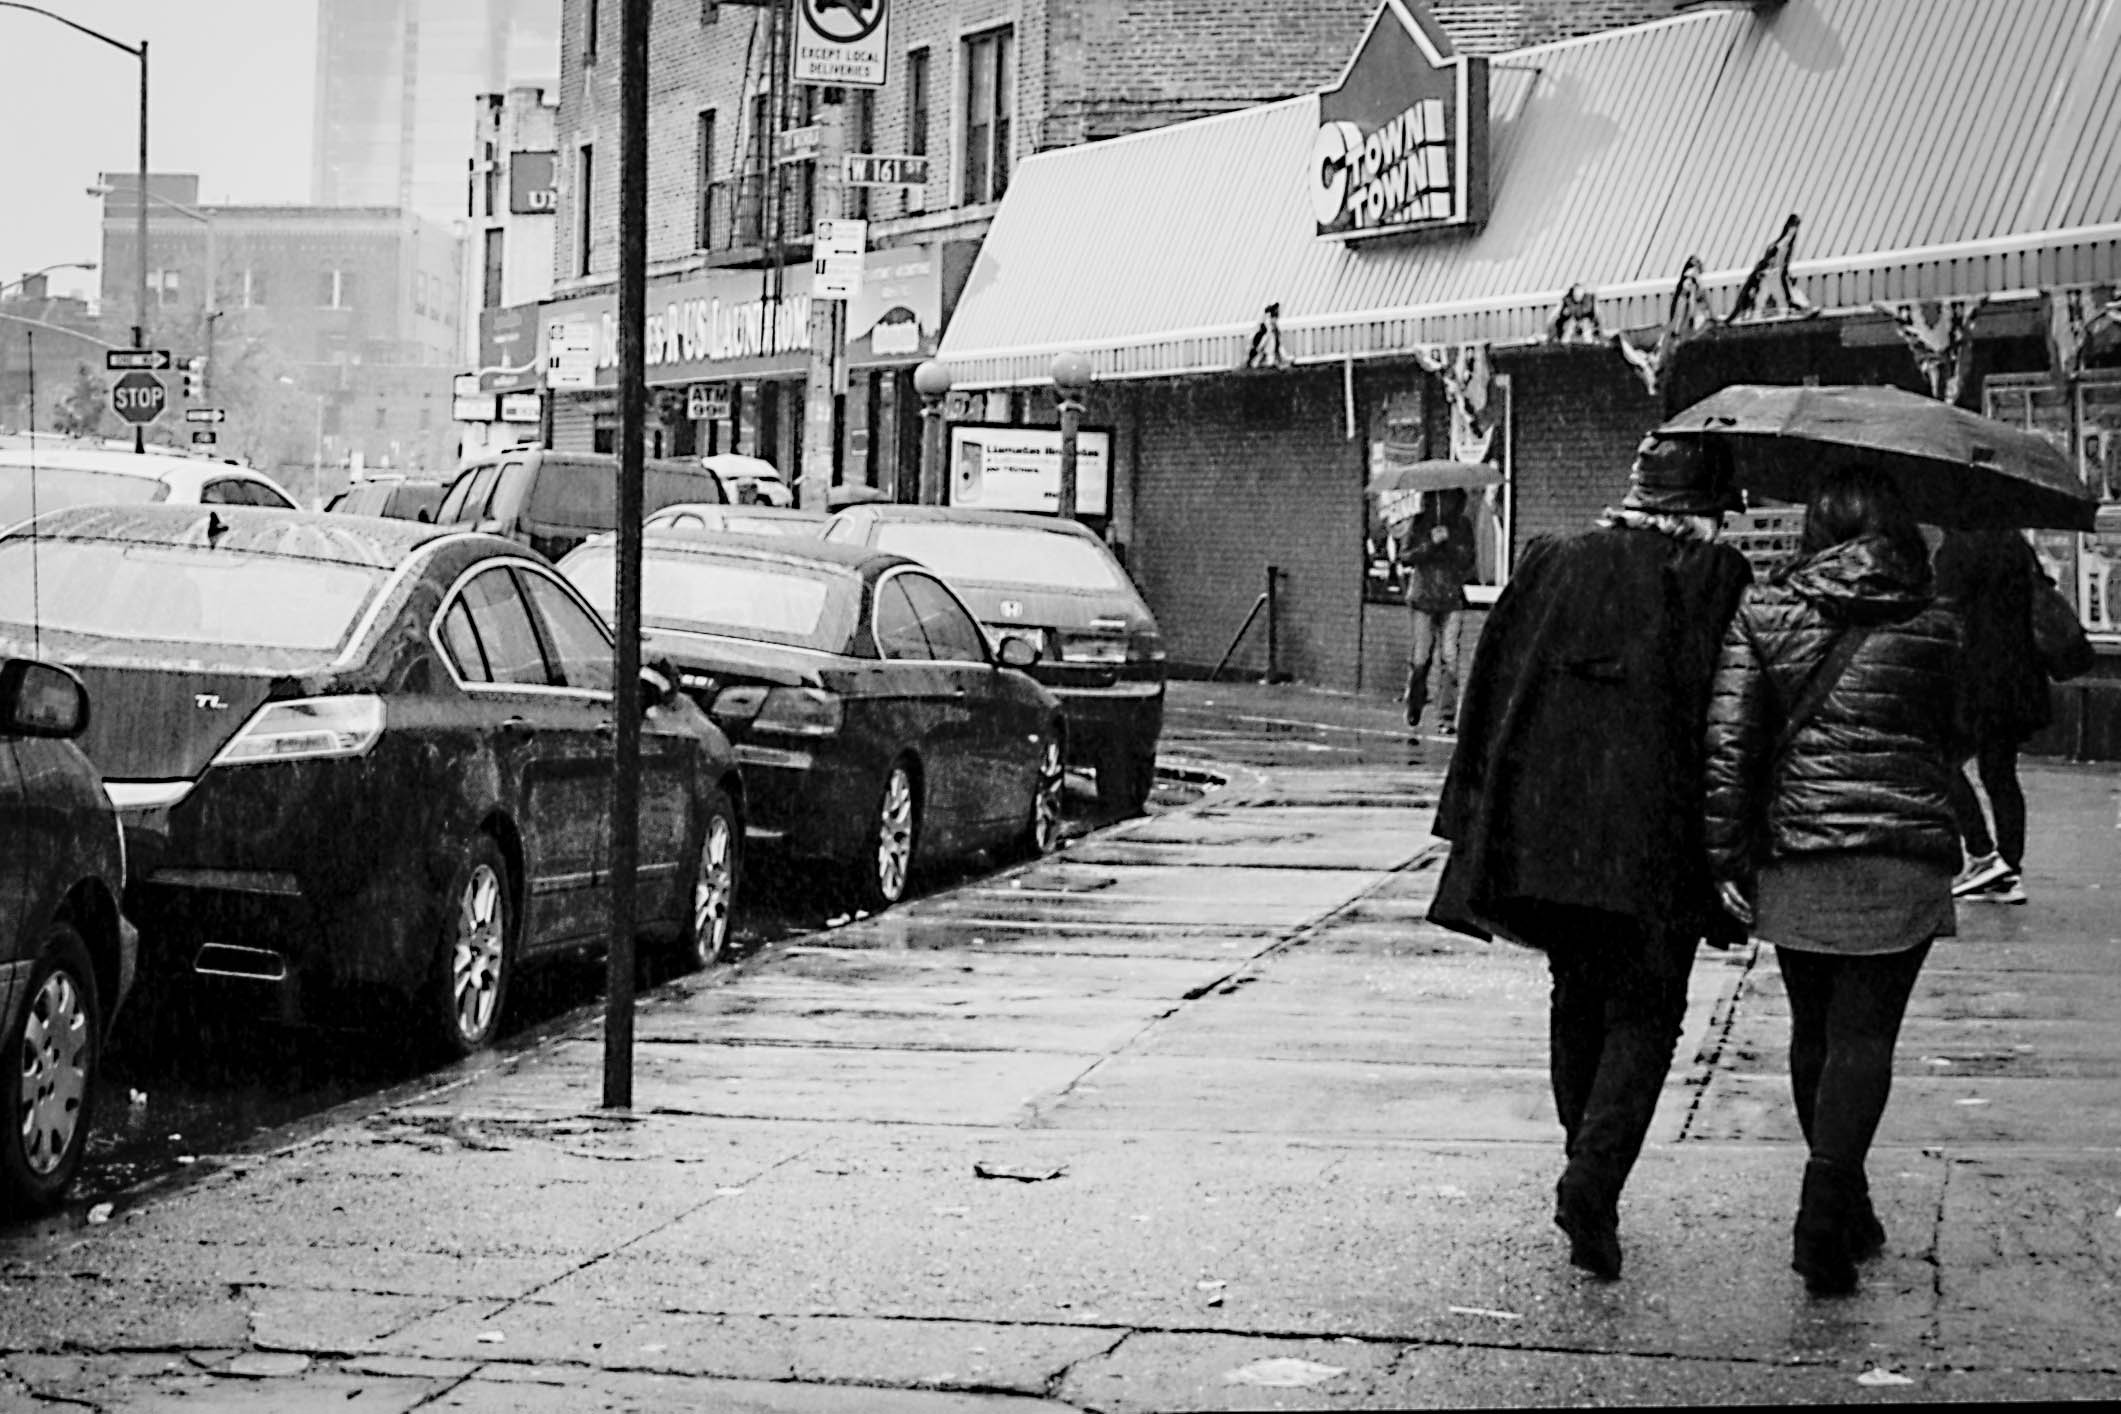
pedestrian, snow, winter, black and white, road, street, photography, rain, weather, black, monochrome, streetphotography, blackandwhite, newyork, infrastructure, snapshot, ny, rainyday, harlem, monochrome photography, nonbuilding structure